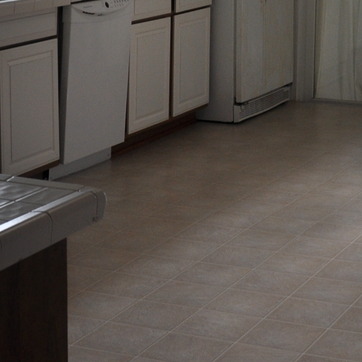
Material: tile